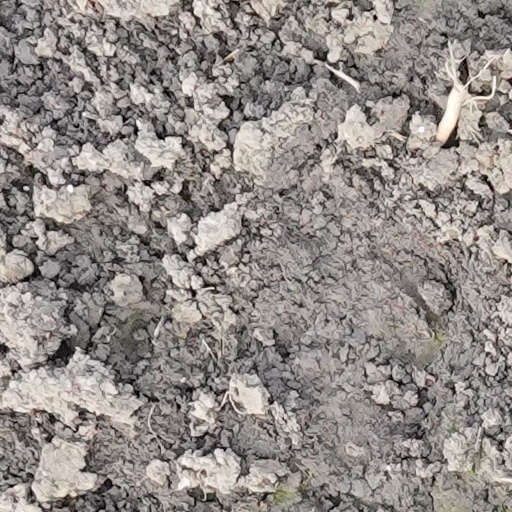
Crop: wheat